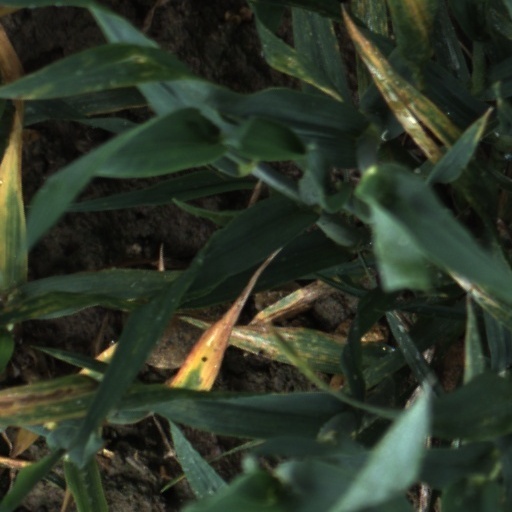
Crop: wheat